Circuit diagram

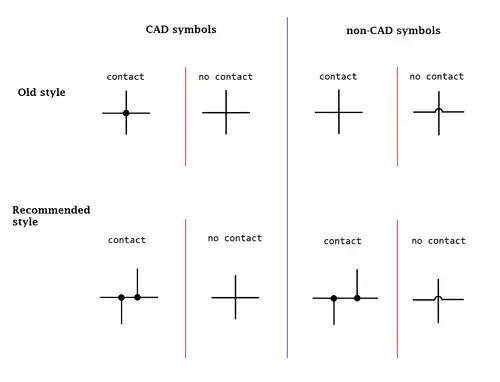
Wire crossover symbols for circuit diagrams. The CAD symbol for insulated crossing wires is the same as the older, non-CAD symbol for non-insulated crossing wires. To avoid confusion, the wire "jump" (semi-circle) symbol for insulated wires in non-CAD schematics is recommended (as opposed to using the CAD-style symbol for no connection), so as to avoid confusion with the original, older style symbol, which means the exact opposite. The newer, recommended style for 4-way wire connections in both CAD and non-CAD schematics is to stagger the joining wires into T-junctions.

The linkages between leads were once simple crossings of lines. With the arrival of computerized drafting, the connection of two intersecting wires was shown by a crossing of wires with a "dot" or "blob" to indicate a connection. At the same time, the crossover was simplified to be the same crossing, but without a "dot". However, there was a danger of confusing the wires that were connected and not connected in this manner, if the dot was drawn too small or accidentally omitted (e.g. the "dot" could disappear after several passes through a copy machine). As such, the modern practice for representing a 4-way wire connection is to draw a straight wire and then to draw the other wires staggered along it with "dots" as connections (see diagram), so as to form two separate T-junctions that brook no confusion and are clearly not a crossover.